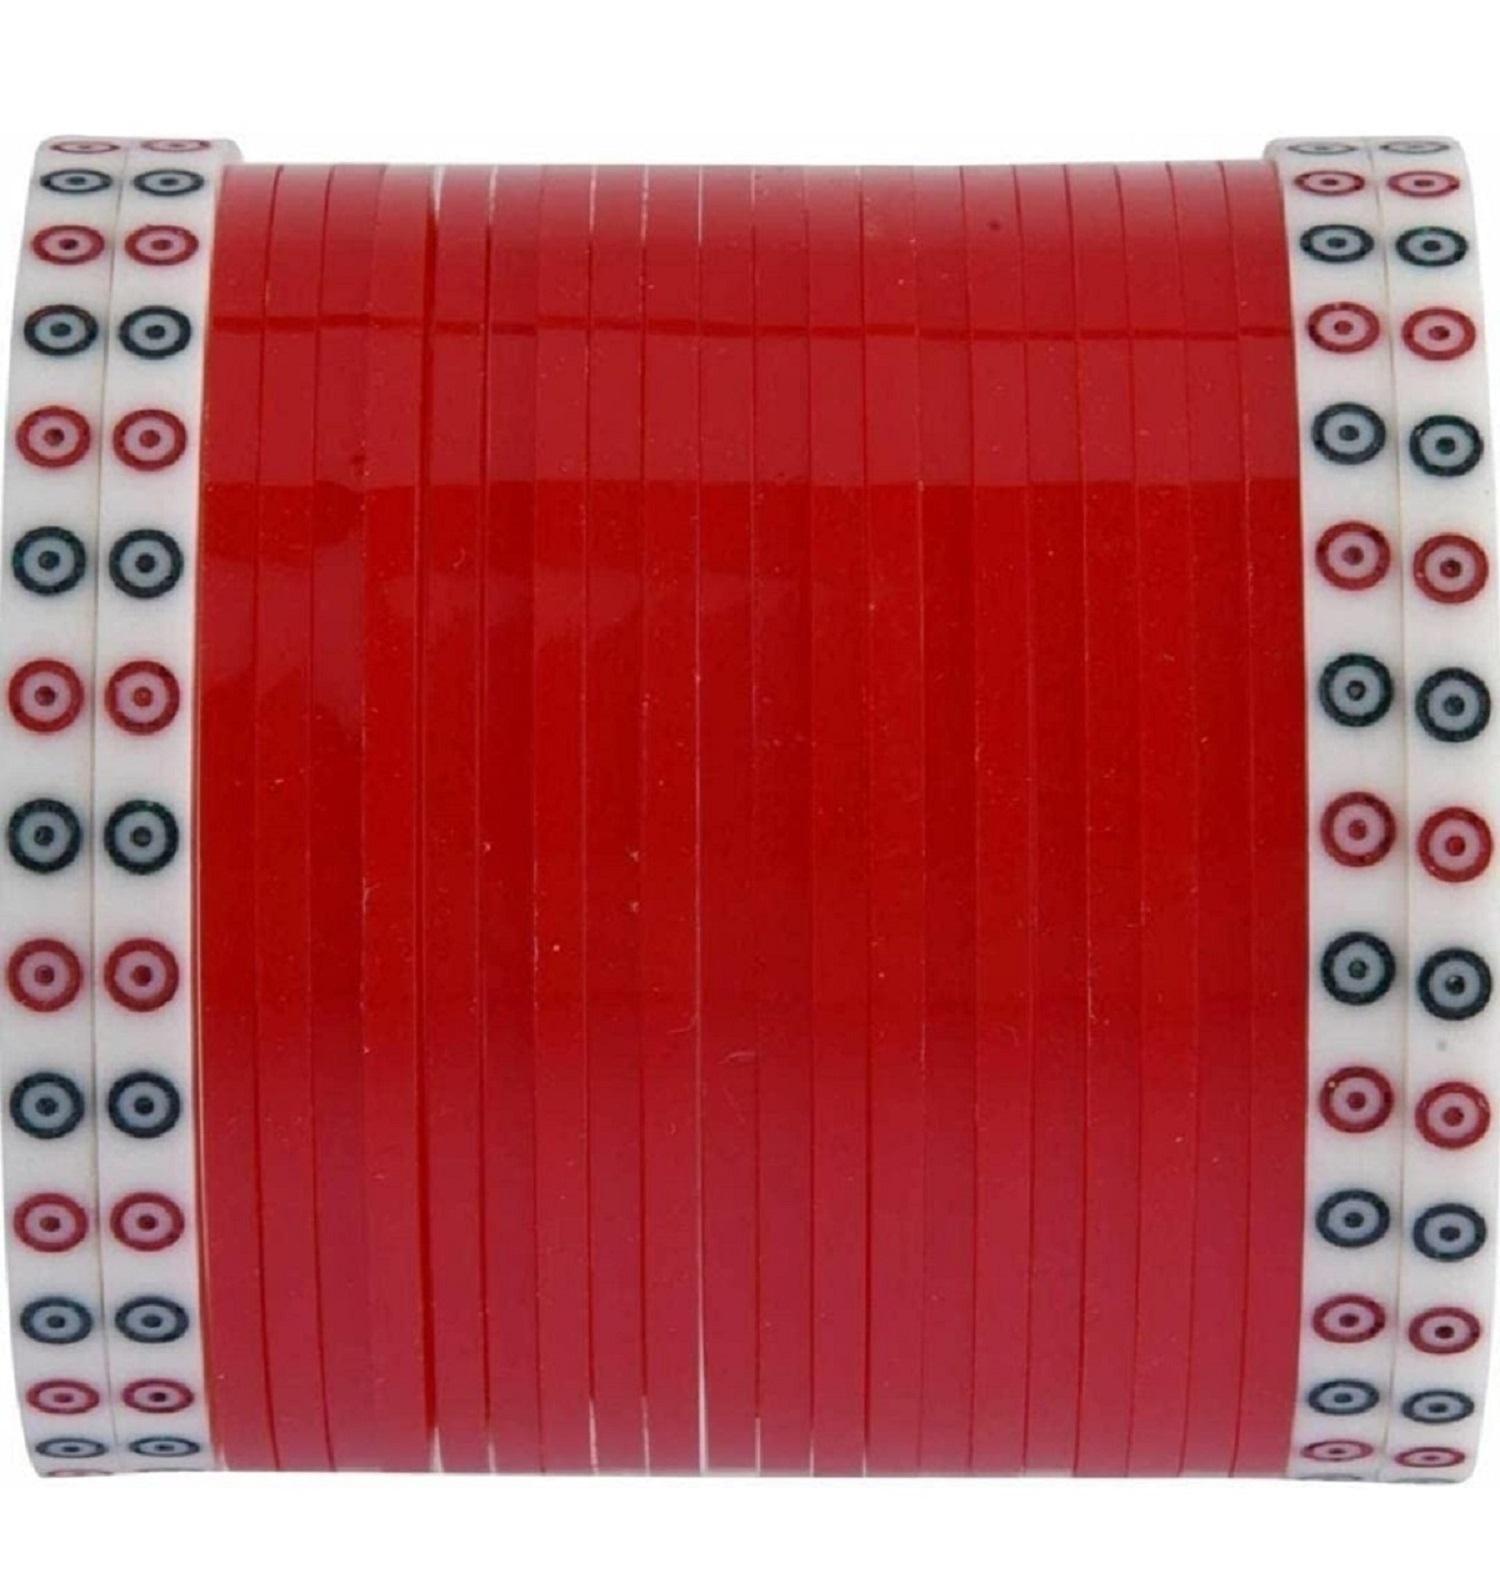
KAMAAKSHI FASHION COLLECTIONS Women's Designer Punjabi Bridal Chuda Set Wedding Chuda Bangles Set for womens & girls
Type: Bangles
Brand: KAMAAKSHI FASHION COLLECTIONS
Price: Rs. 799
 Make an admirable gift for your bridal special day, Mother, Sister, Wife BRI, and Girlfriend. | Ideal For Party, Office & Daily Wear | Can Be Used On Birthday, Marriage, Engagement, Shadi Any Occasion. This Piece Of Jewelry Comes With The KAMAAKSHI FASHION COLLECTIONS Jewellery Assurance Of Quality And Durability Avoid Heat & Chemicals Like Perfume, Deo, alcohol, Etc. | Clean With a Dry Cotton Cloth.| It Is Advisable To Store Jewellery In A Zip Lock Pouch (Air Tight Pouch) Light In Weight And Easy To Gear Up In Events, Wedding, Functions Attractive & Glossy Finish BRIDAL CHUDA Banlge Set It has been made from toxic-free materials Anti-allergic and Safe for Skin. Flaunt these amazing pieces without worrying about any skin rash or irritation. The material used makes it durable enough and ensures that the color does not run over time. You can store the ornaments in the air-tight box included with this jewelry set. Storing them in a jewelry box will ensure that the jewels maintain their beautiful shine and luster over the year
Features: This Piece Of Jewelry Comes With The KAMAAKSHI FASHION COLLECTIONS Jewellery Assurance Of Quality And Durability,Make an admirable gift for your bridal special day, Mother, Sister, Wife BRI and Girlfriend. | Ideal For Party, Office & Daily Wear | Can Be Used On Birthday, Marriage, Engagement, Shadi Any Occassion.,It has been made from toxic free materials Anti-Allergic and Safe for Skin. Flaunt these amazing pieces without worrying about any skin rash or irritation. The material used makes it durable enough and ensures that the color does not run over time. You ca,Light In Weight And Easy To Gear Up In Events,Wedding,Functions Attractive & Glossy Fininsh BRIDAL CHUDA Banlge Set,Avoid Heat & Chemicals Like Perfume, Deo, Alchol, Etc. | Clean With Dry Cotton Cloth.| It Is Advisable To Store Jewellery In A Zip Lock Pouch (Air Tight Pouch)